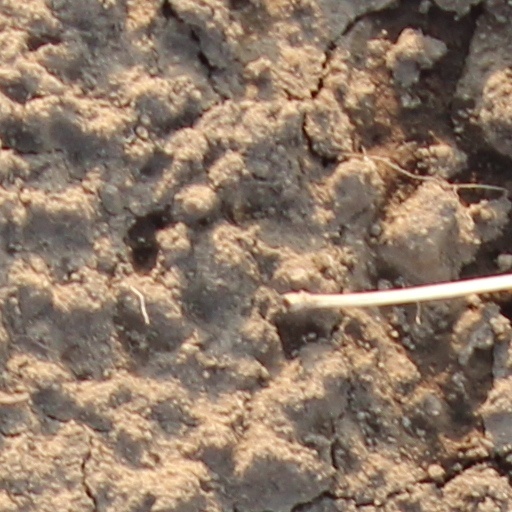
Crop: wheat